Radha

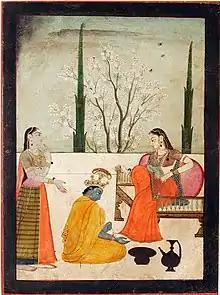
Krishna painting feet of Radha, 1760 art form based on Braj's Rasikapriya text.

It is mentioned in Brahma Vaivarta Purana ("Krishnajanma Khanda, Chapter 96") and Garga Samhita ("Ashvamedha Khanda, Chapter 41") that after the curse of 100 years of separation ran out, Krishna revisited Braj and met Radha and gopis. After performing the divine pastimes for sometime, Krishna summoned a huge divine chariot which took the residents of Braj along with Radha and gopis back to their celestial abode Goloka where the final reunion of Radha Krishna took place.